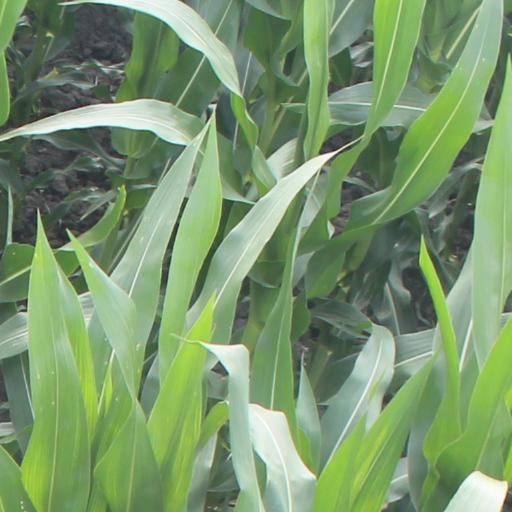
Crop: maize; corn